Silk Silk Silk

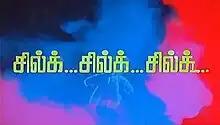
Title card

Silk Silk Silk (stylised onscreen as Silk... Silk... Silk...) is a 1983 Indian Tamil-language masala film written by Selvakumar and directed by Y. V. Gopikrishnan, son of M. S. Viswanathan. The film stars Smitha, Bhanu Chander and Raghuvaran. It was released on 14 January 1983.